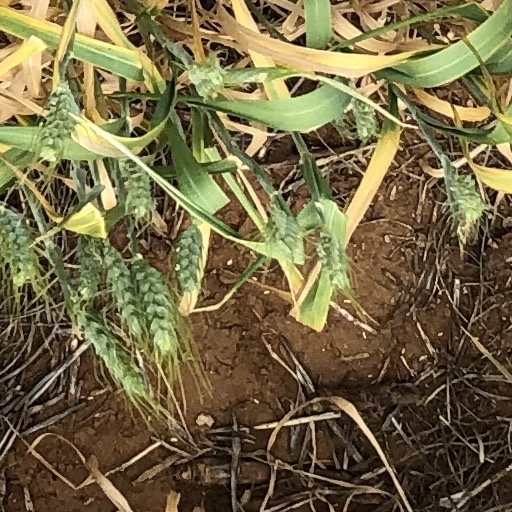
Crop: wheat